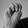
ASL letter: M